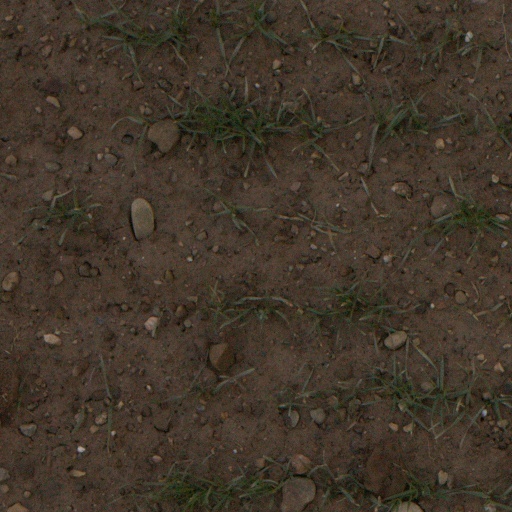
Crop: wheat